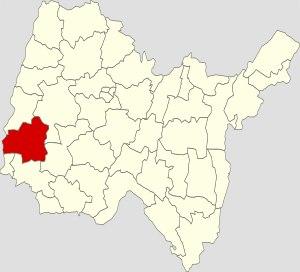
Le canton de Saint-Trivier-sur-Moignans est une ancienne division administrative française, située dans le département de l'Ain en région Auvergne-Rhône-Alpes.